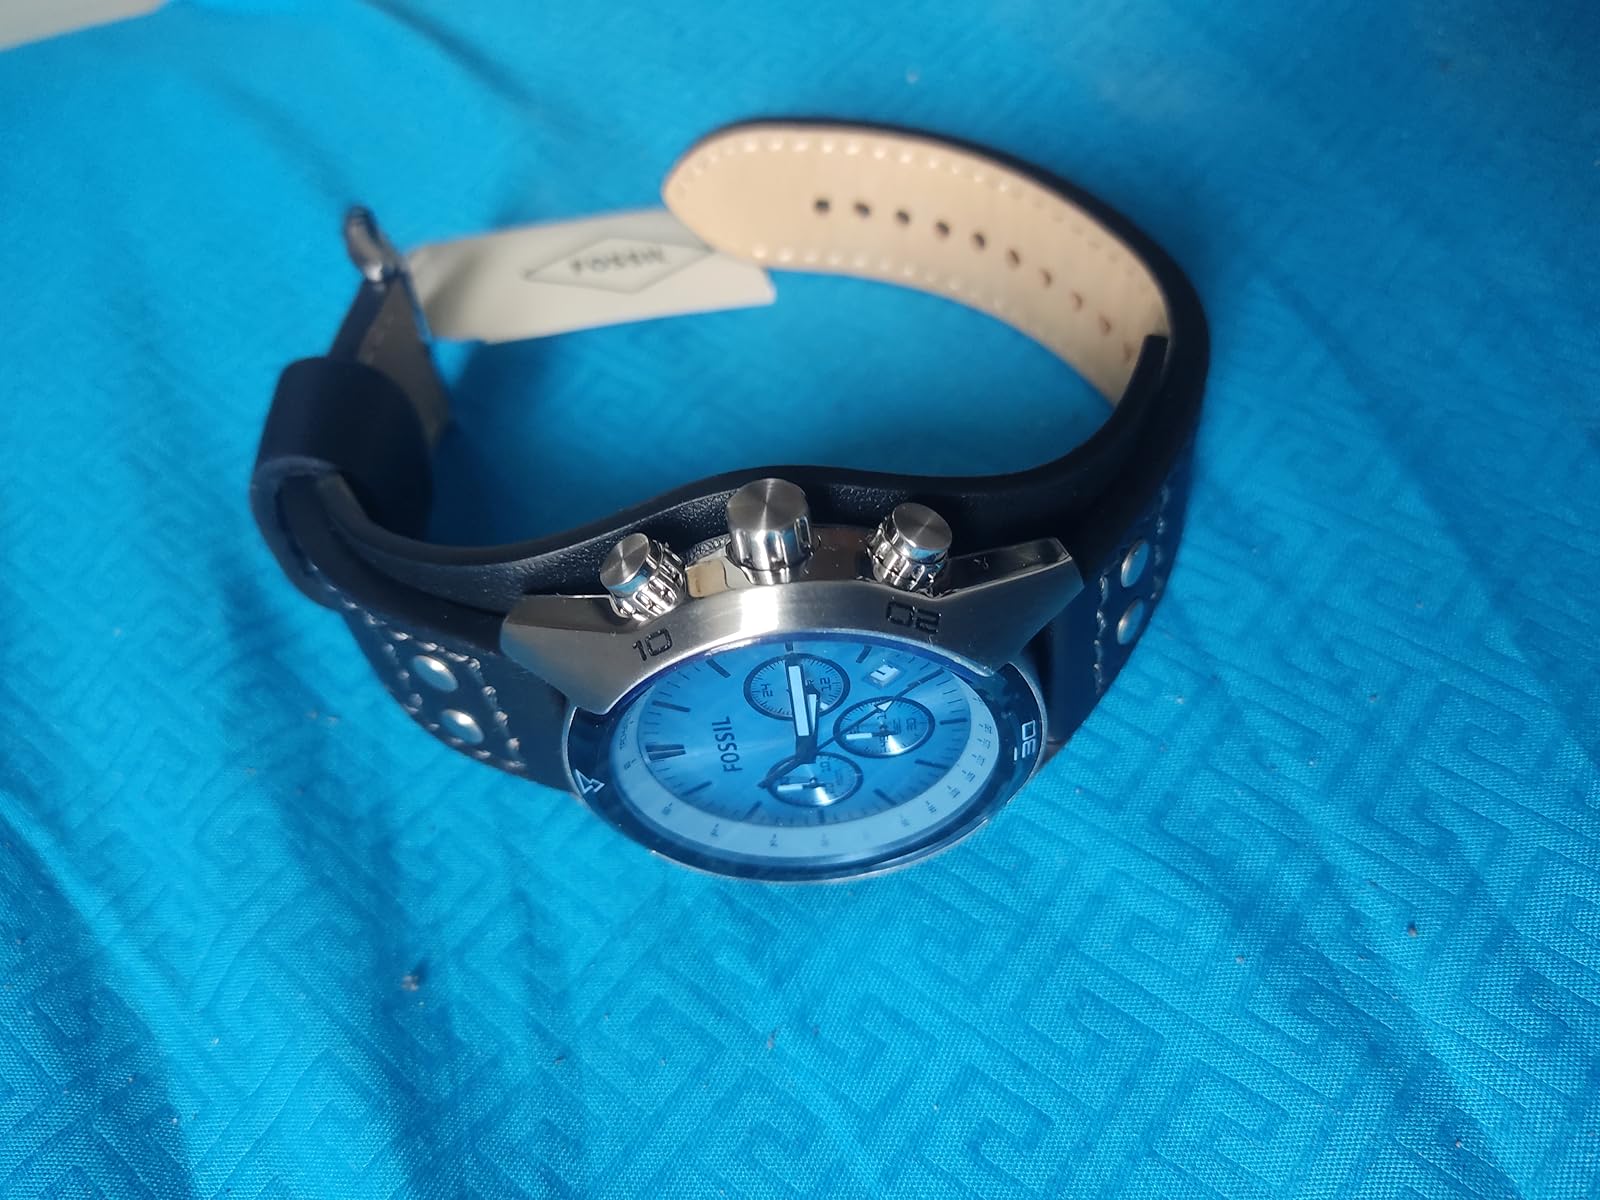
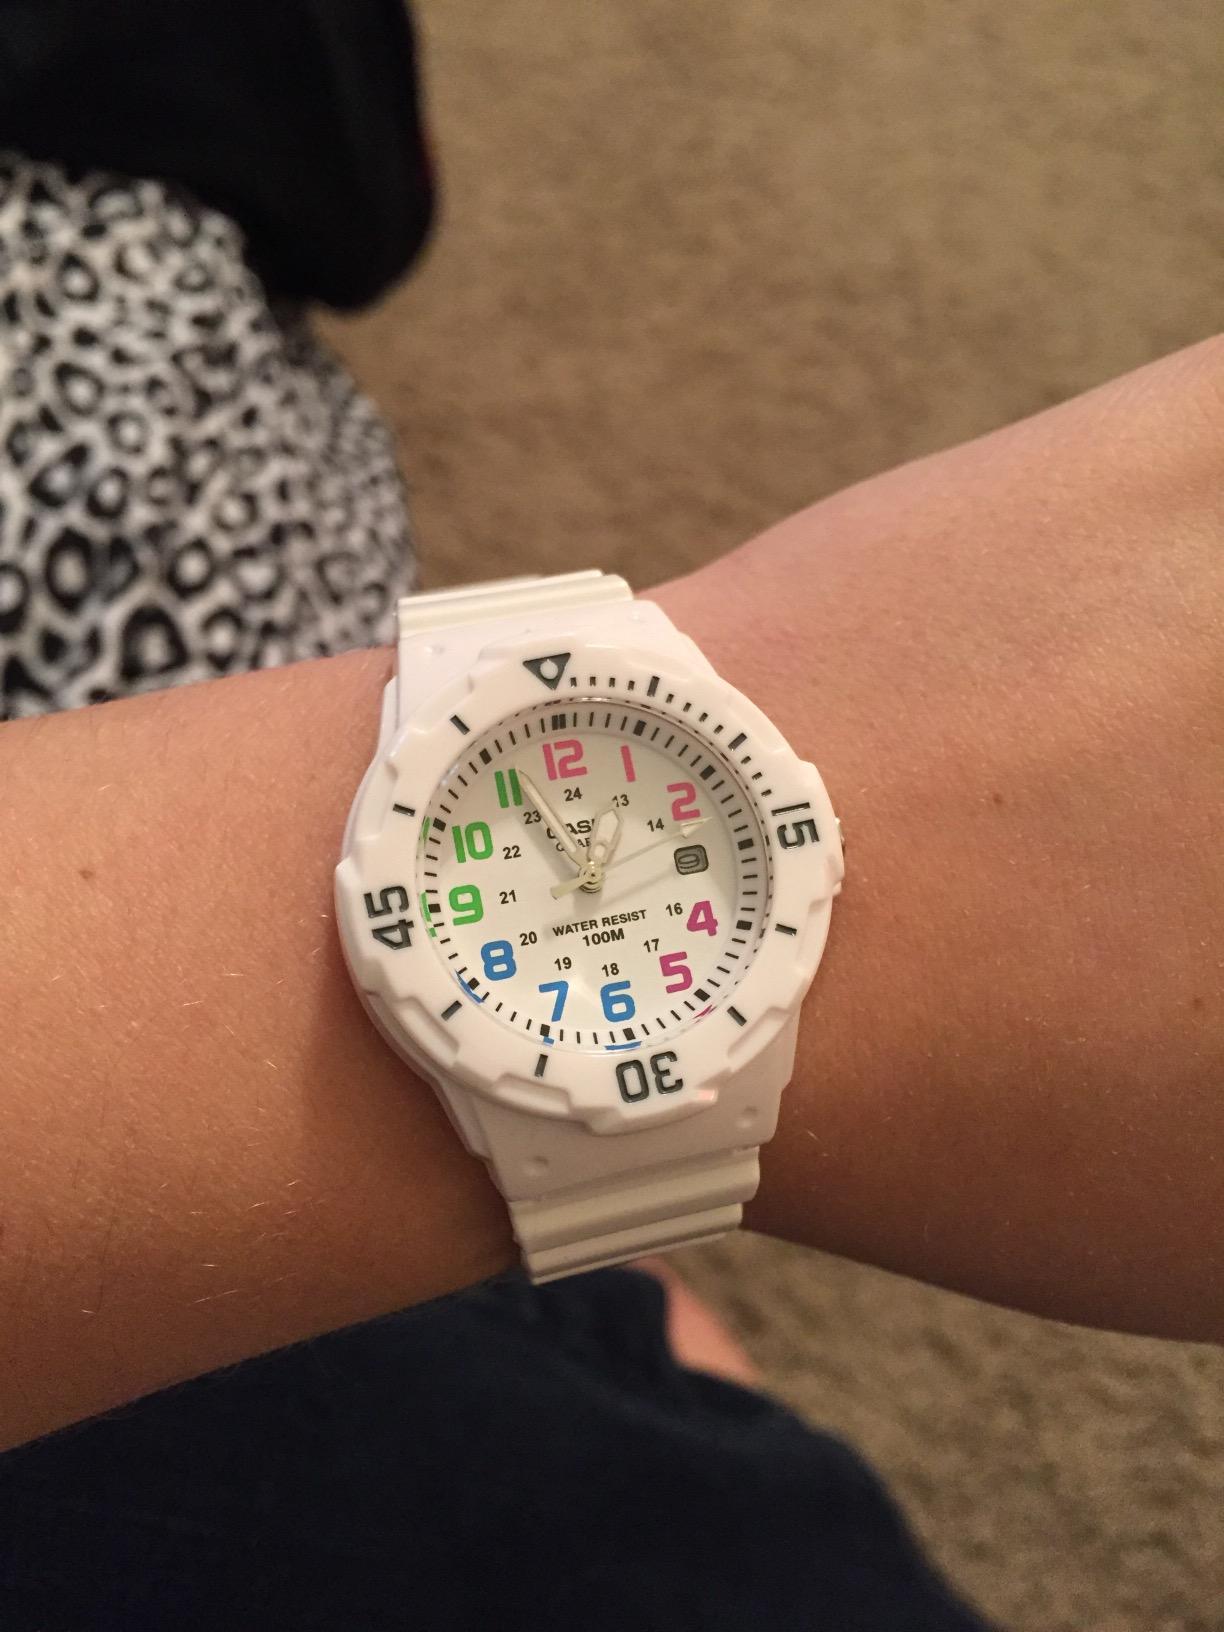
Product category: accessories_watch
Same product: no